Degrassi: The Next Generation

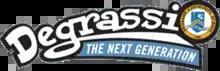
Logo used in seasons 1–5 and 8 & 9

Degrassi: The Next Generation (renamed to Degrassi for seasons 10 to 14) is a Canadian teen drama television series created by Yan Moore and Linda Schuyler. It is the fourth series in the "Degrassi" franchise and a revival of "Degrassi Junior High" and "Degrassi High". It premiered on CTV on October 14, 2001, and concluded on August 2, 2015, on MTV Canada.